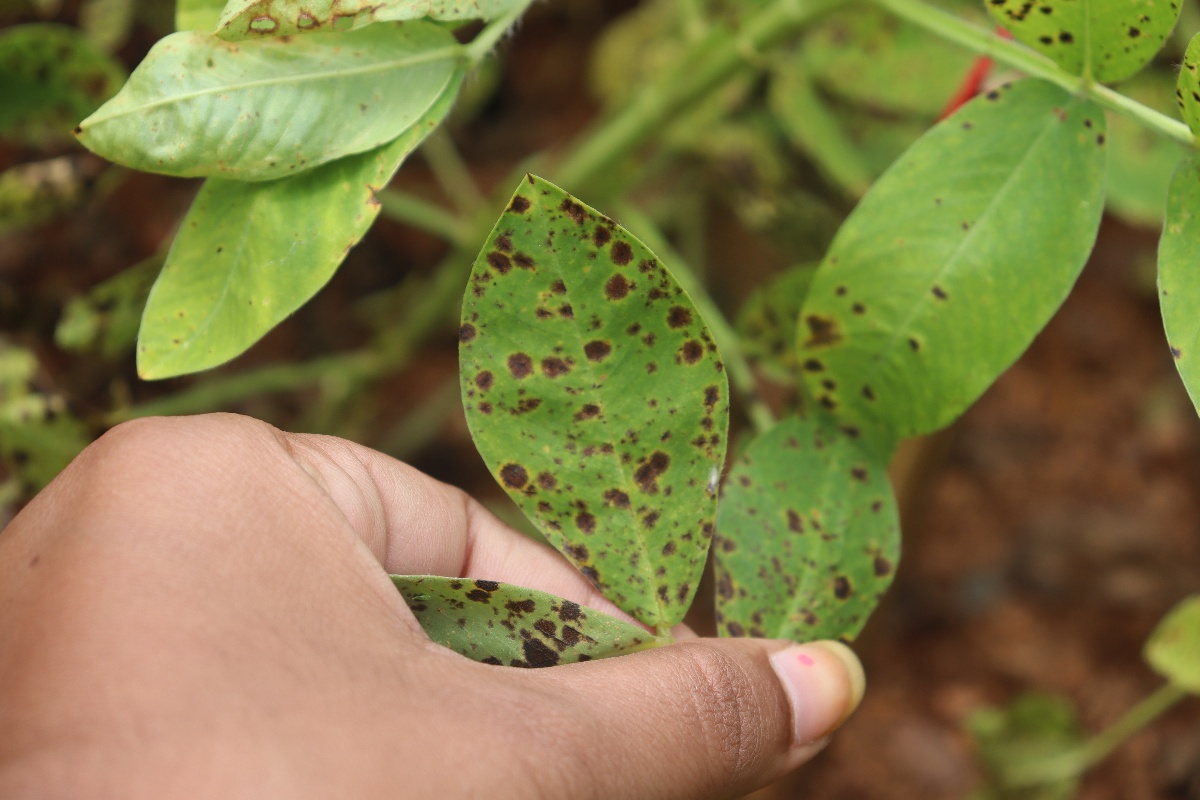
Label: late leaf spot